North Conway 5 and 10 Cent Store

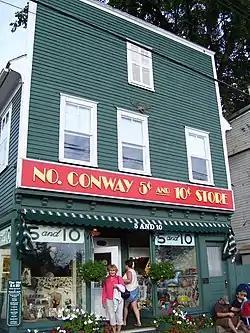

The North Conway 5 and 10 Cent Store is a historic general store at 2683 Main Street in North Conway, New Hampshire. Built about 1840 and significantly modified in 1900, it is one of a small number of surviving dime stores in New Hampshire, and is architecturally unusual in the state for its "boom town" false front facade. The building was listed on the National Register of Historic Places in 2004.